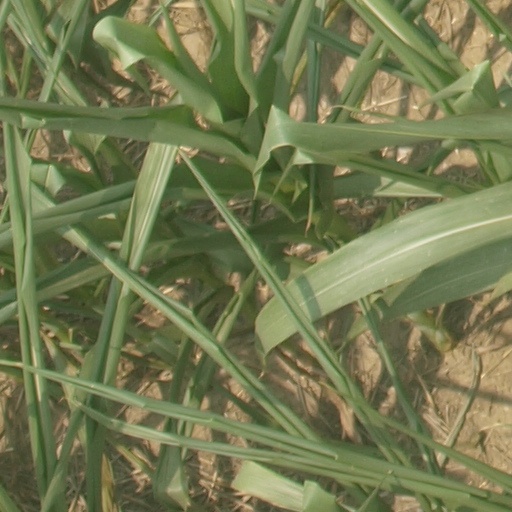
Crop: maize; corn